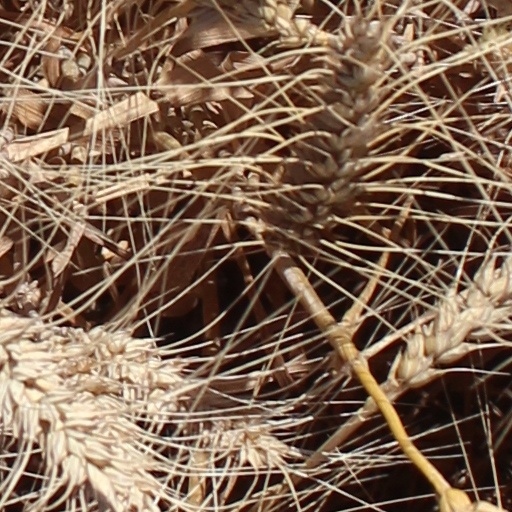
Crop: wheat